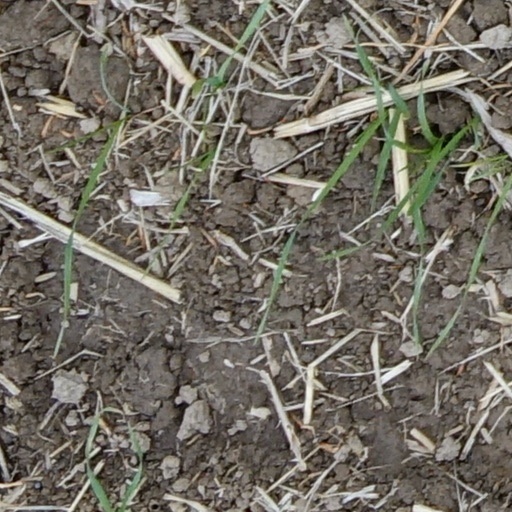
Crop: wheat